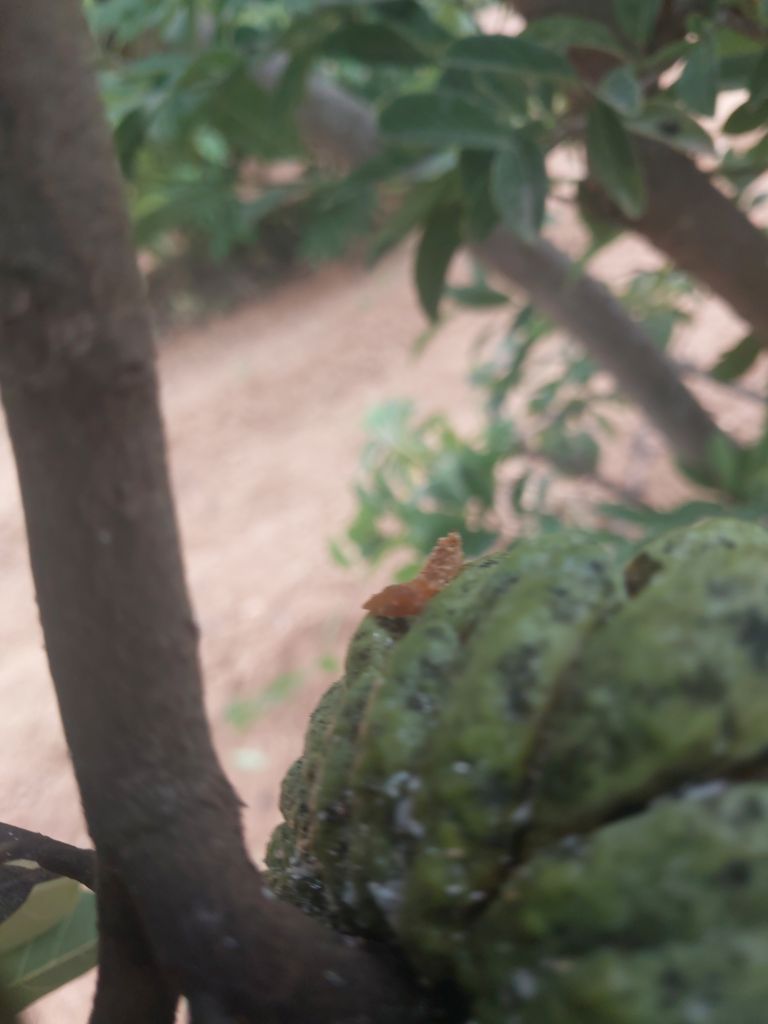
Disease label: Leaf spot on fruit